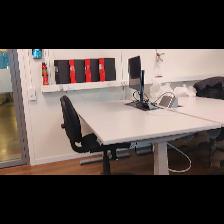
Label: NonHuman